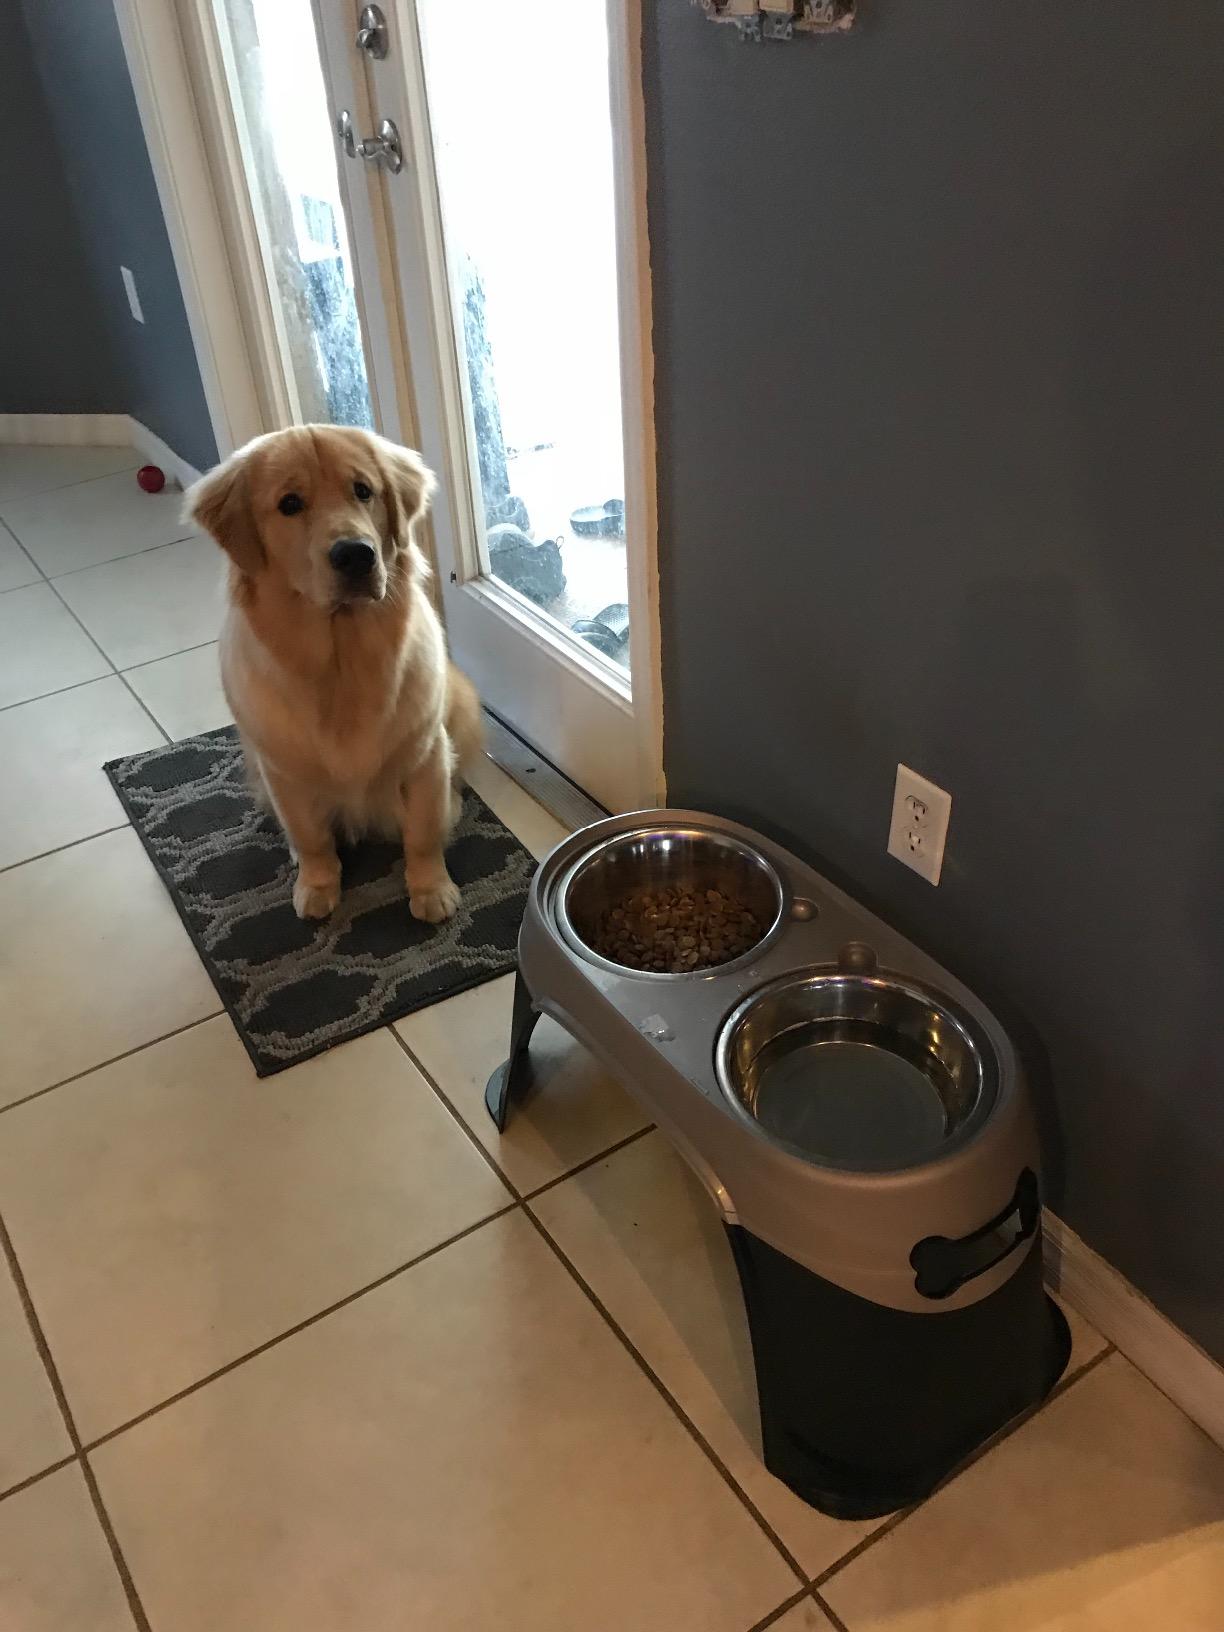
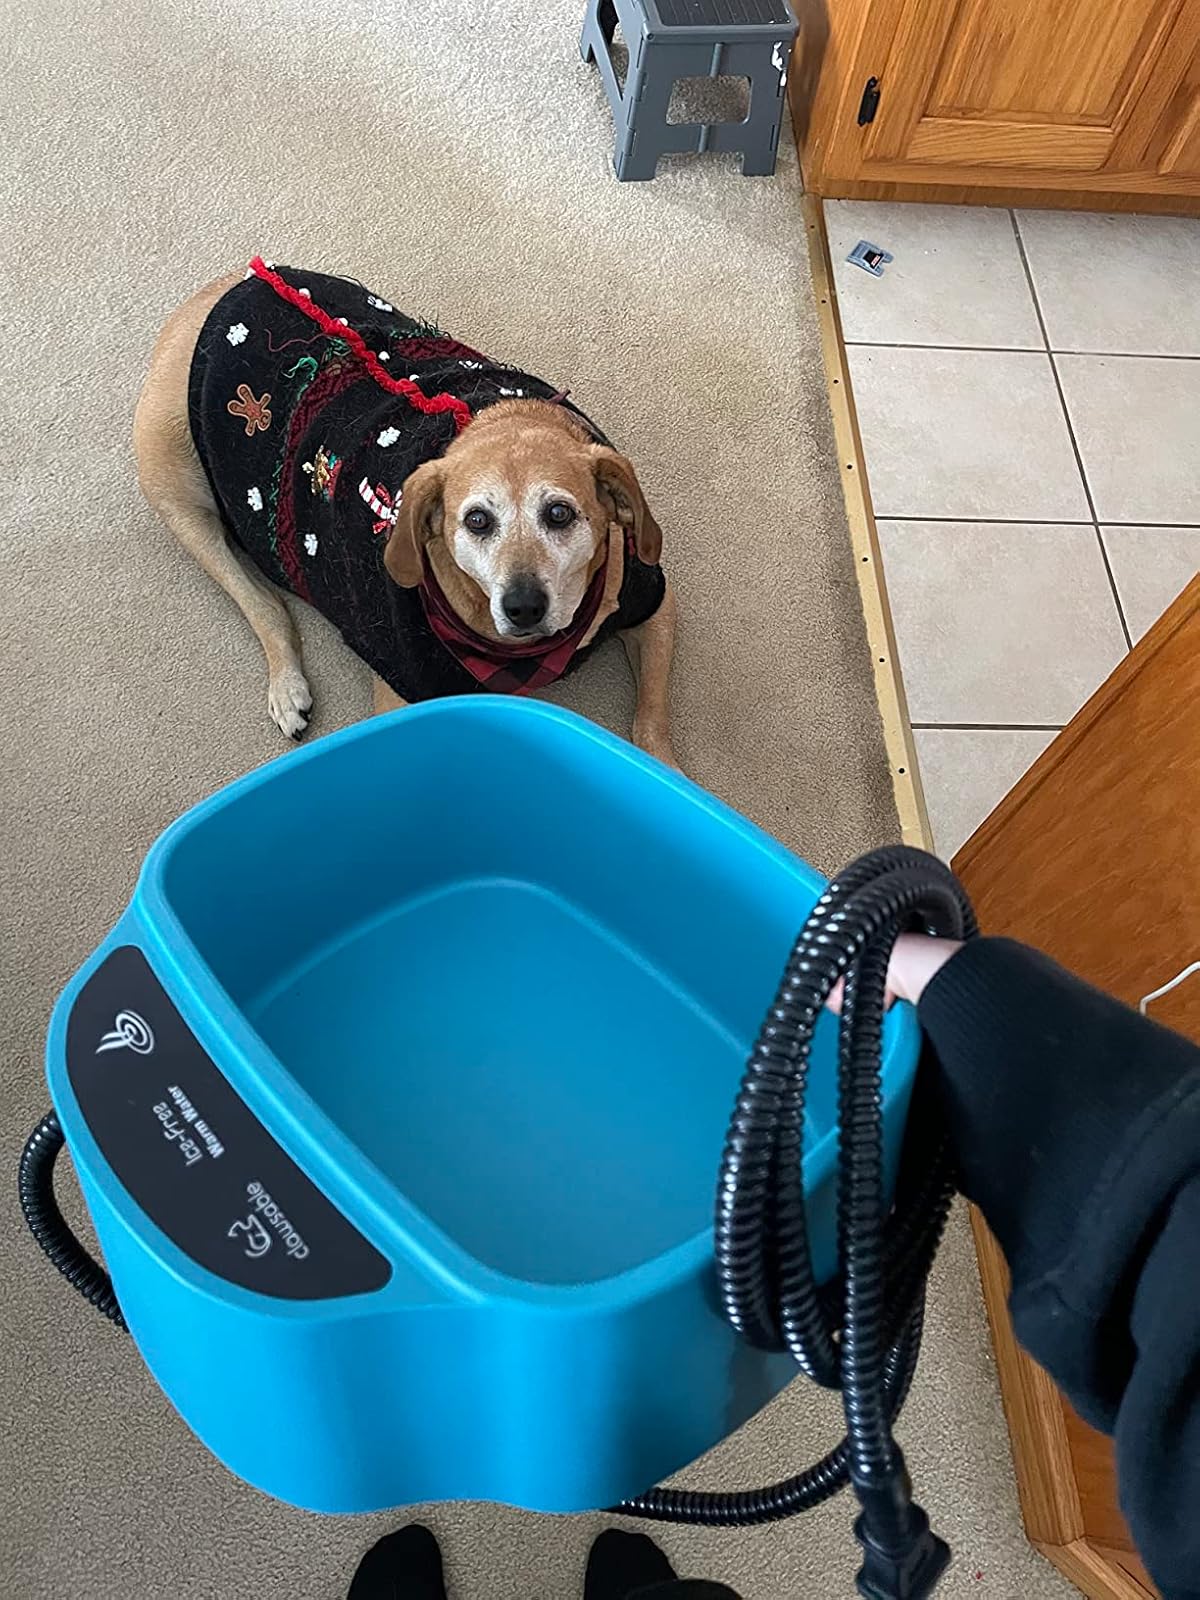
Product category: items_bowl
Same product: no